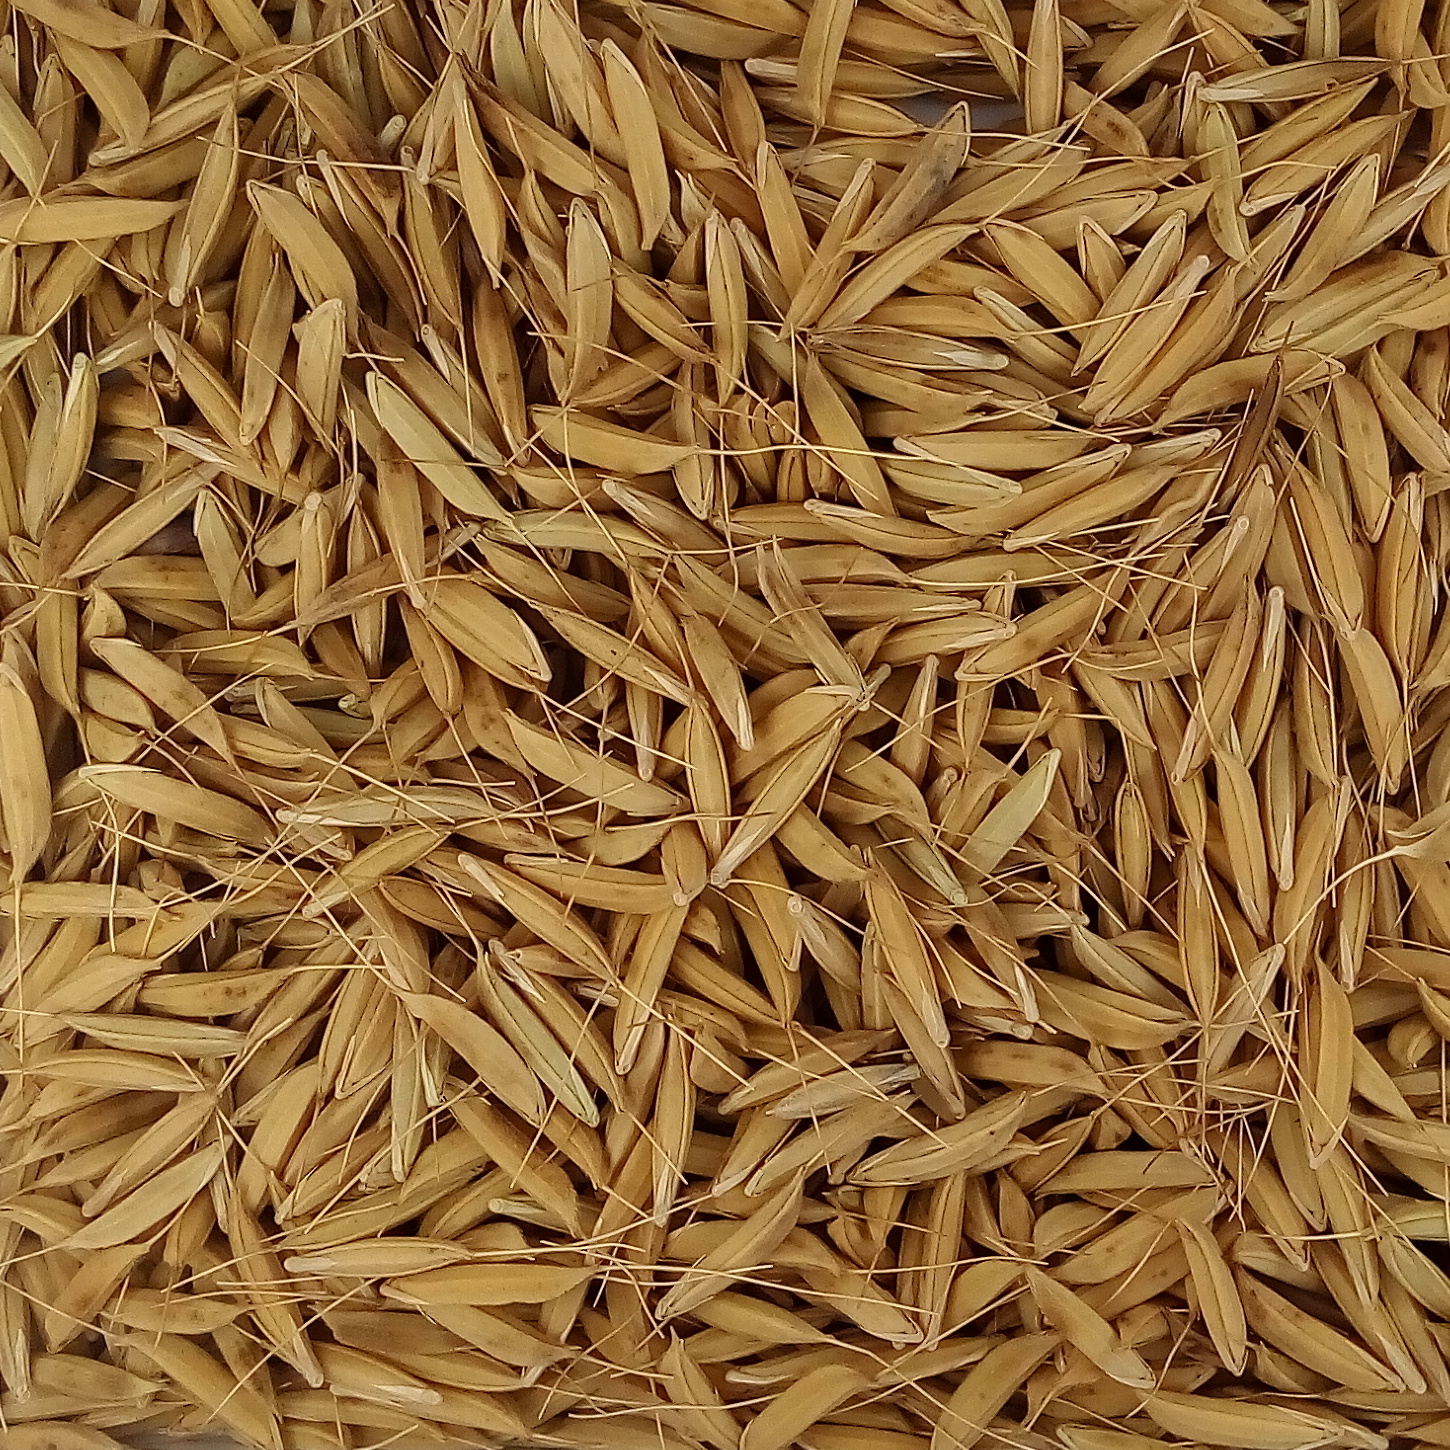
Rice seed variety: CSR_30